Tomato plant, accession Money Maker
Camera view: vertical (180 deg); turntable rotation: 90 degrees
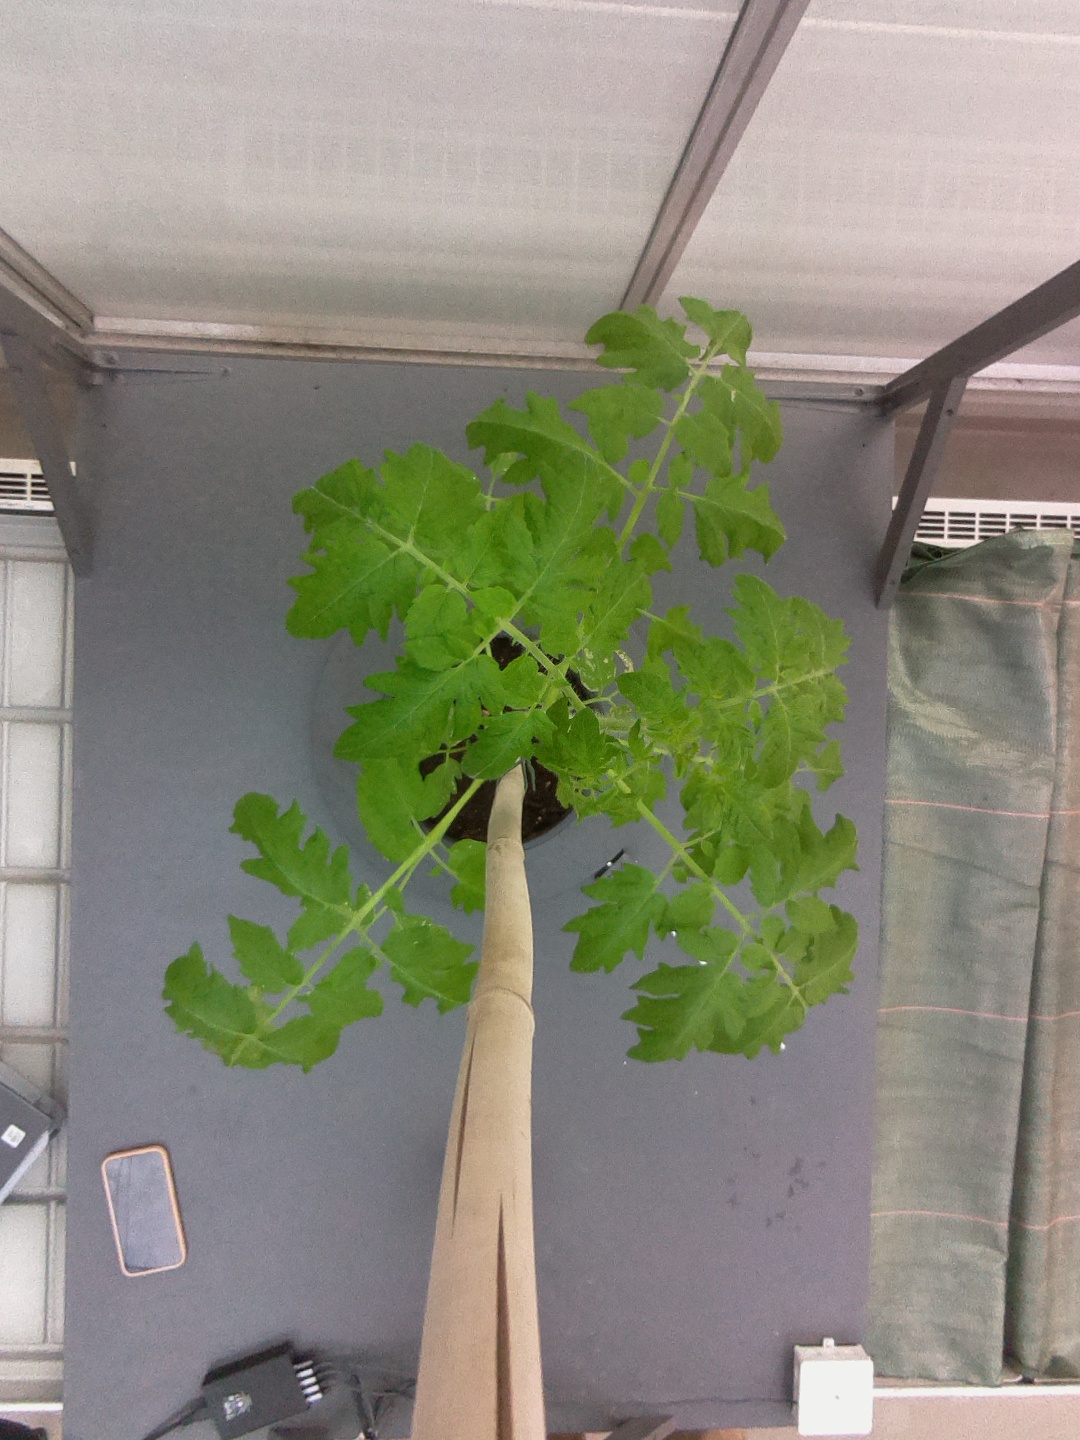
BBCH growth stage 20: First Side shoot start formed